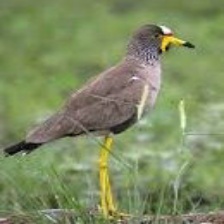
Species: WATTLED LAPWING
Scientific name: VANELLUS INDICUS